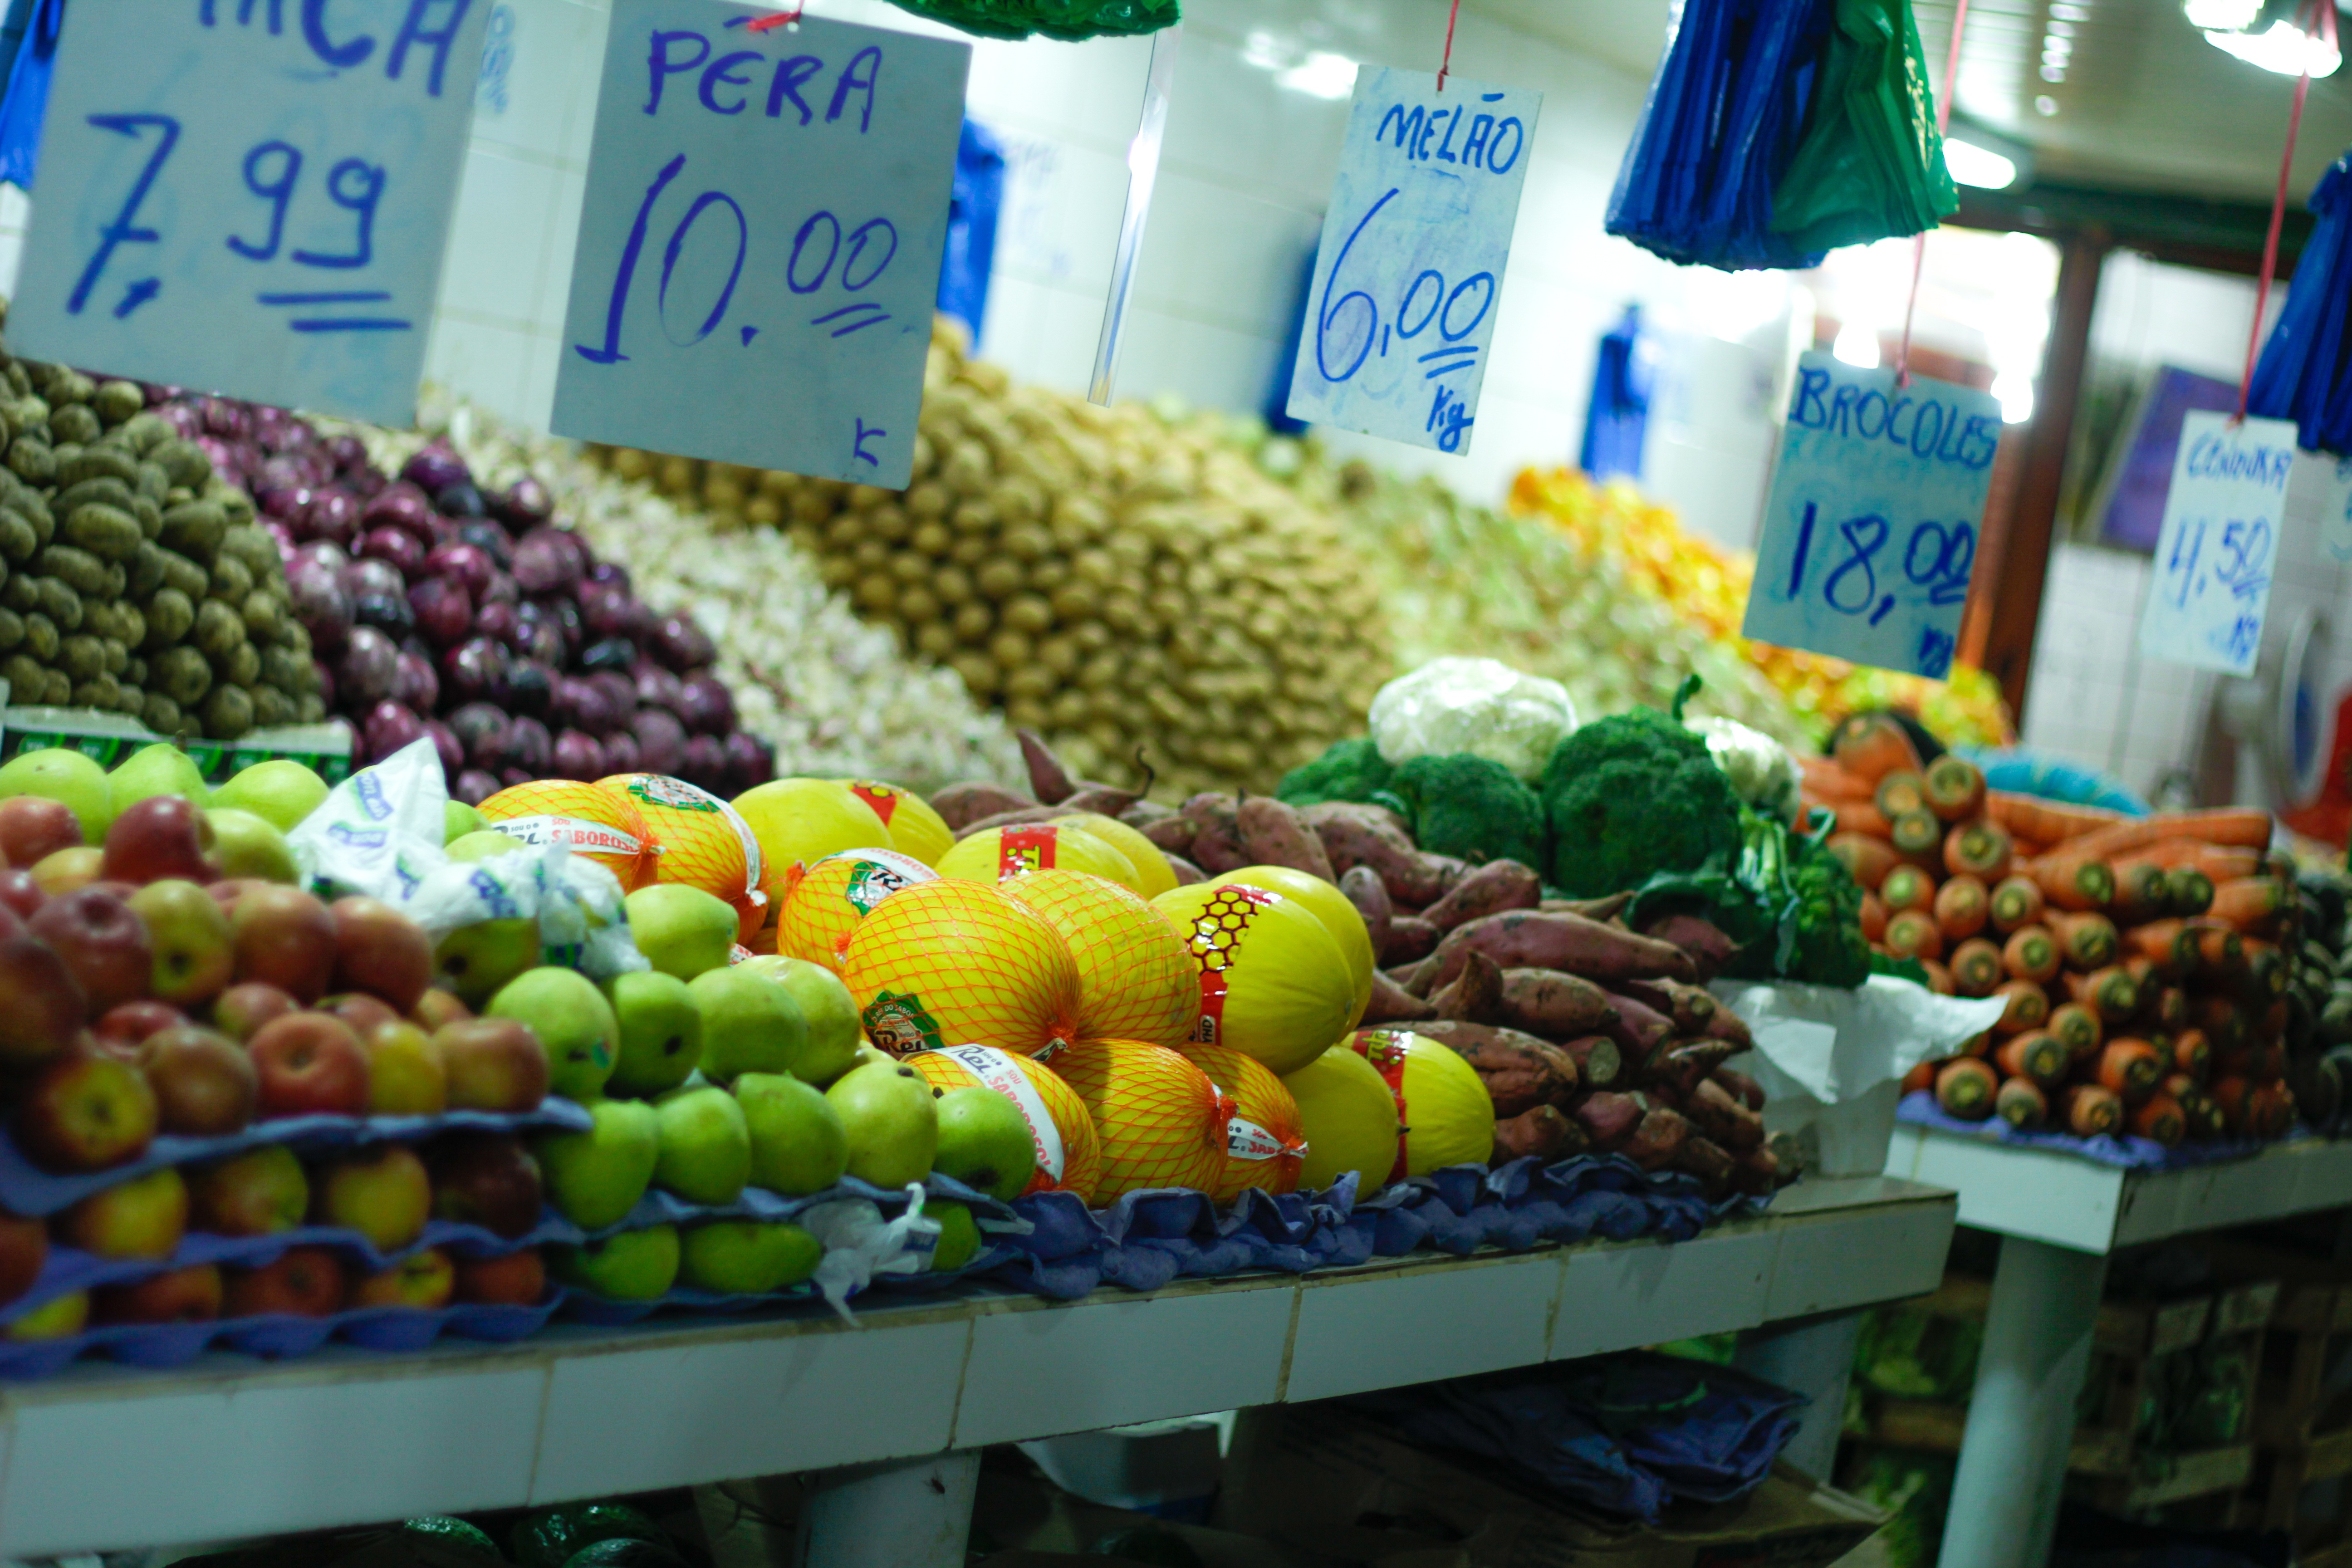
plant, fruit, flower, city, food, vendor, produce, market, marketplace, public space, farmer, supermarket, grocery store, fair, local food, human settlement, greengrocer